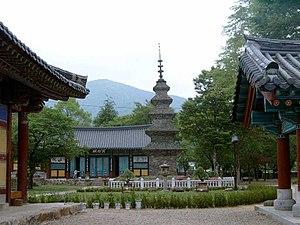
Le district de Chilgok est un district de la province du Gyeongsang du Nord, en Corée du Sud. Il est situé dans la vallée du Nakdong entre les villes de Daegu et Gumi. Le siège du district se trouve à Waegwan depuis que la cité de Chilgok a été rattachée à Daegu en 1981.